William S. Mesick

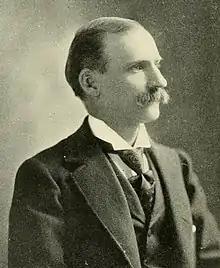

William Smith Mesick (August 26, 1856 – December 1, 1942) was a politician from the U.S. state of Michigan.